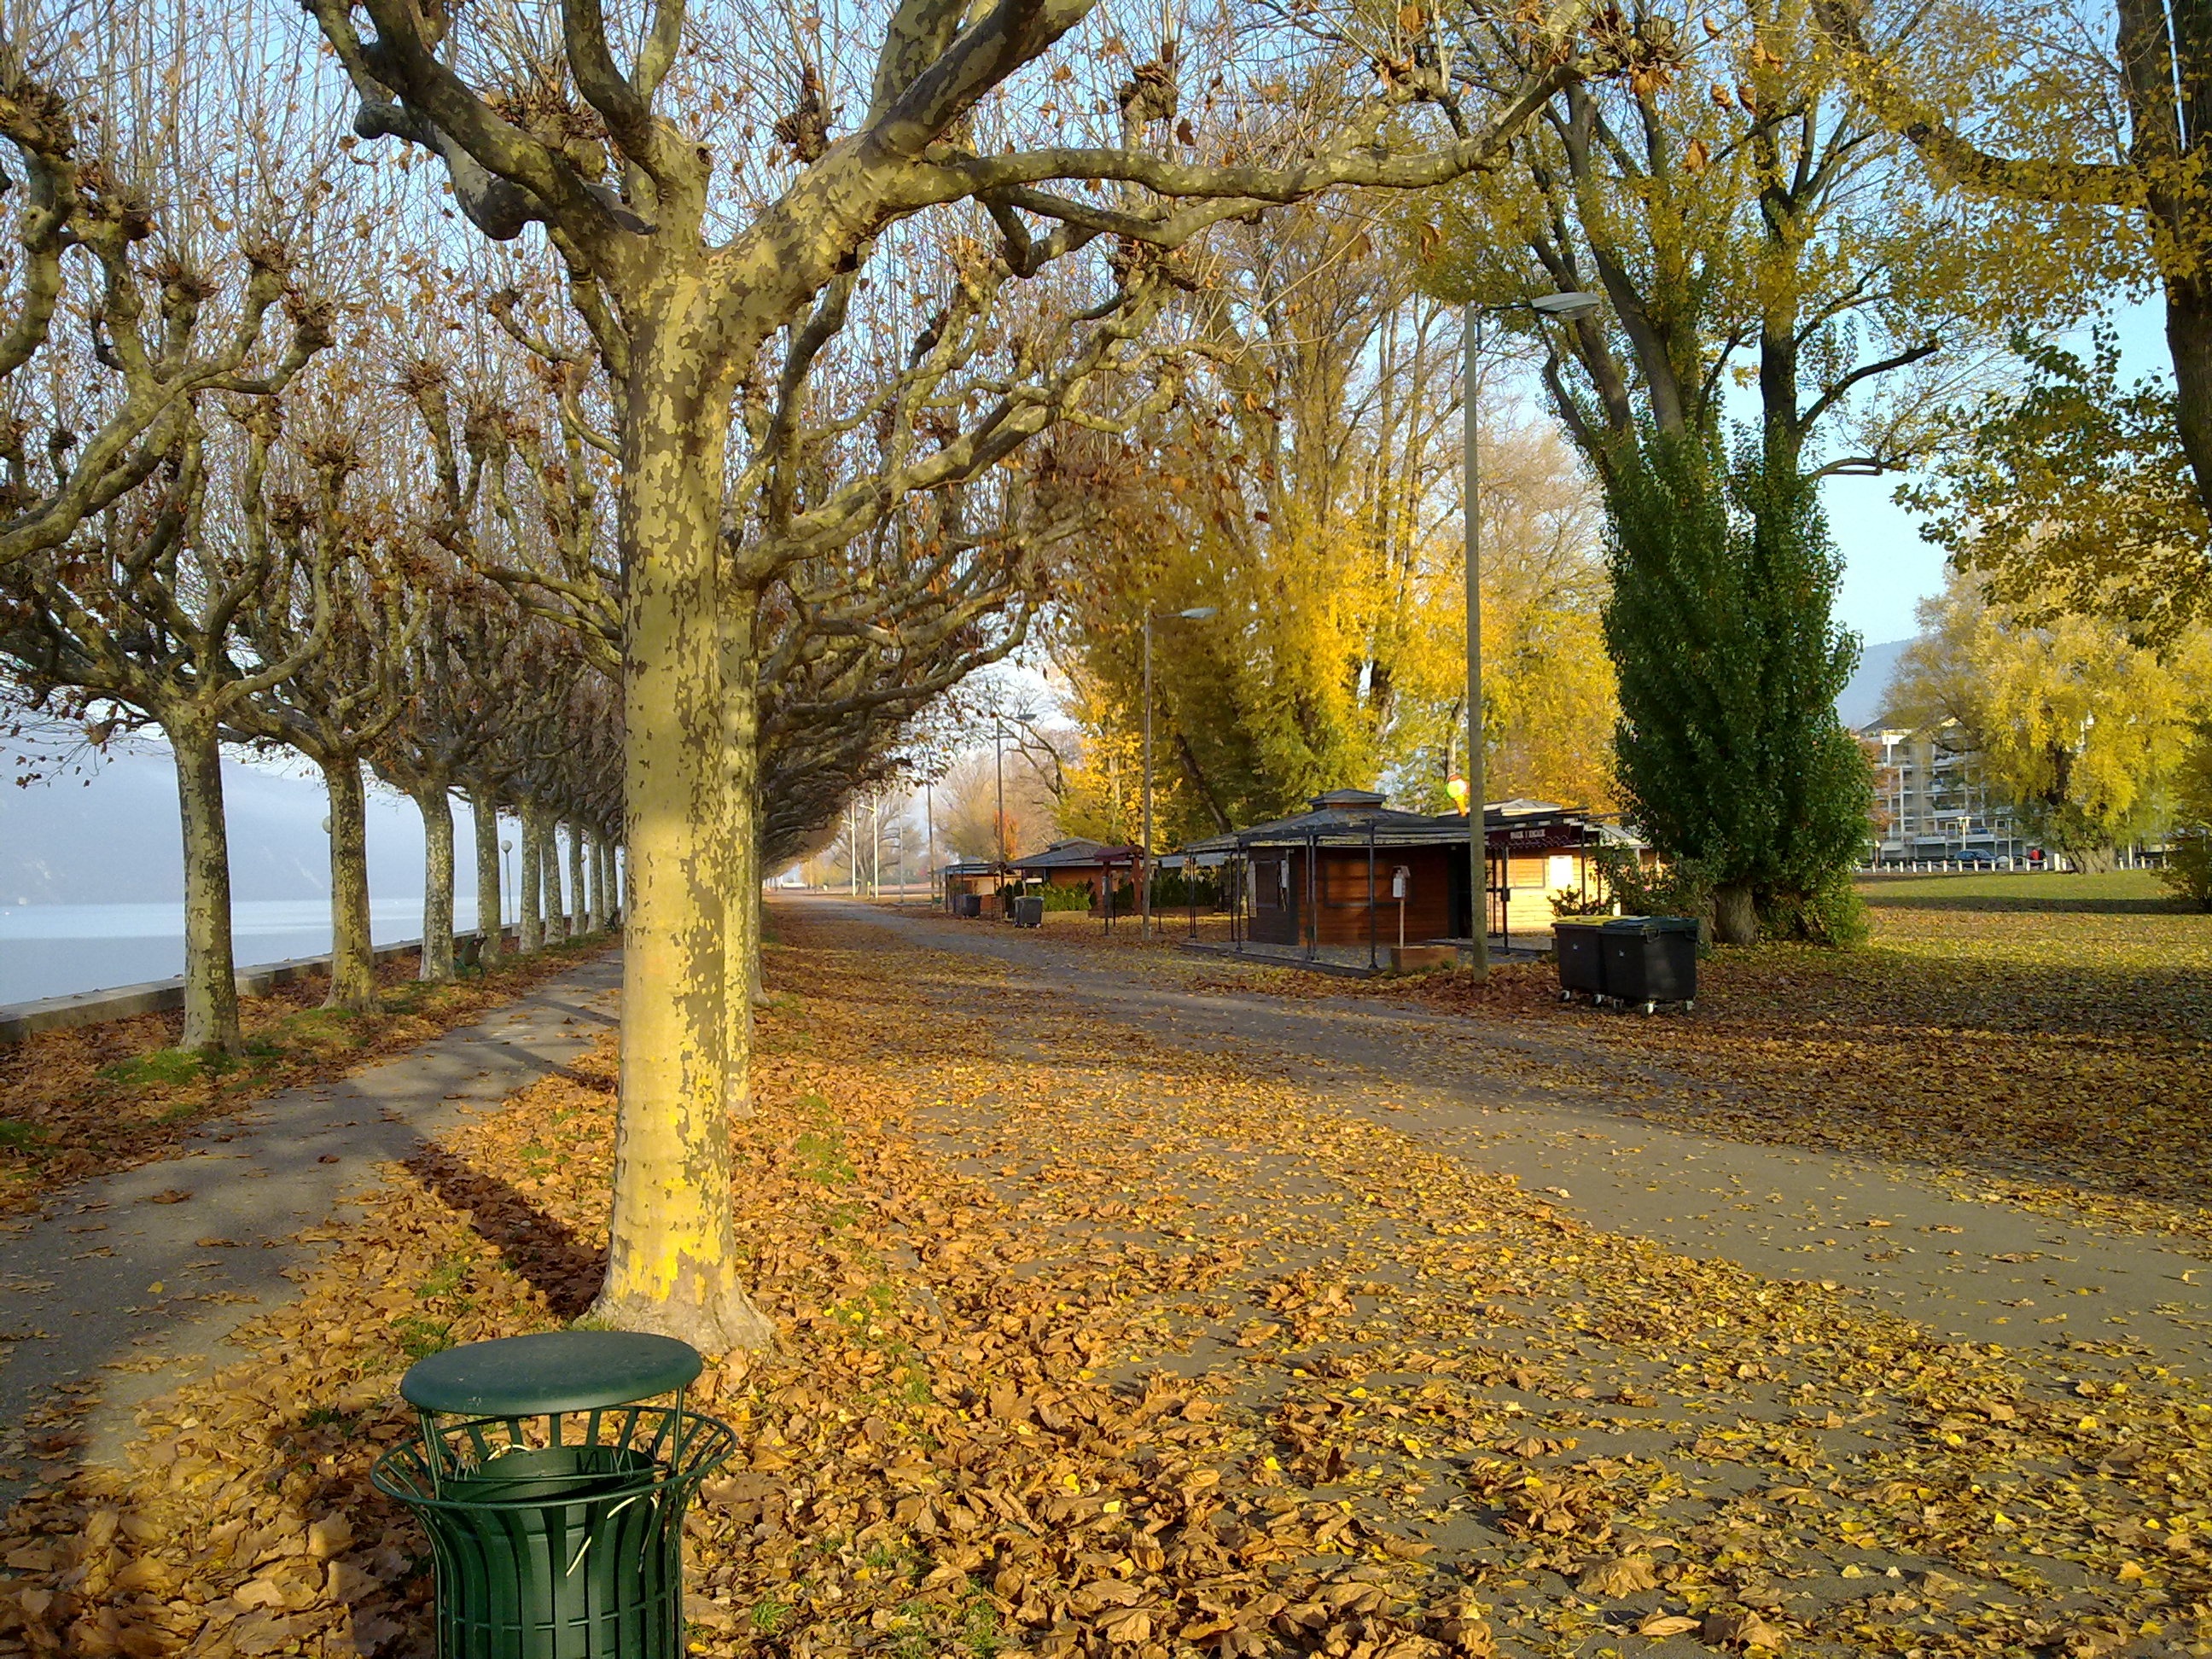
tree, nature, path, plant, sunlight, morning, leaf, flower, autumn, park, season, deciduous, promenade, savoie, esplanade, neighbourhood, rural area, maidenhair tree, woody plant, les bains